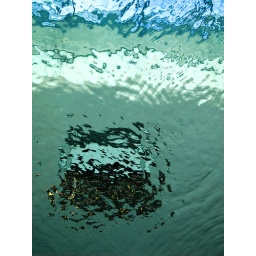
Abstract rendition of window with water flowing over it.